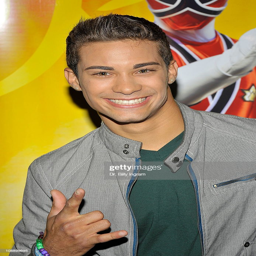
actor attends launch and special screening at the park .